United Nations Parliamentary Assembly

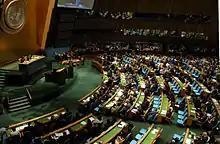
Following the example of many national parliaments, the UN General Assembly would likely function at first as the unelected upper house of a bicameral UN system.

The CUNPA proposes that the UNPA begin as a consultative body whose powers could be augmented as it evolved into a directly elected assembly: "Step by step, it should be provided with genuine rights of information, participation and control vis-à-vis the UN and the organizations of the UN system." An article in the "Asian-Pacific Law & Policy Journal" notes that precedents for this idea include the British Parliament, French Estates-General, U.S. Congress, and the European Parliament, which are all systems in which, over time, power shifted to directly elected officials: "In the past, fledgling democracy has always had to compromise with the realities of power and evolve step-by-step, where possible.